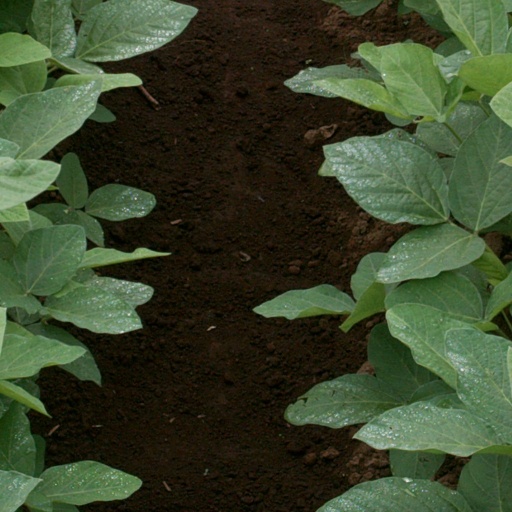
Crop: soybean